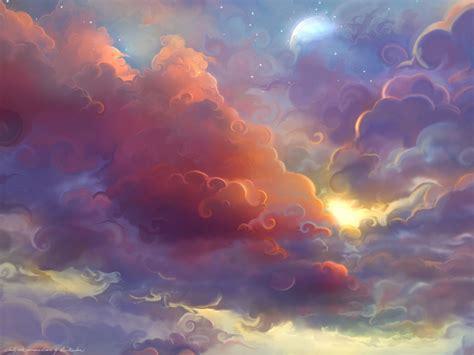
Brand: ON
Model: Cloud